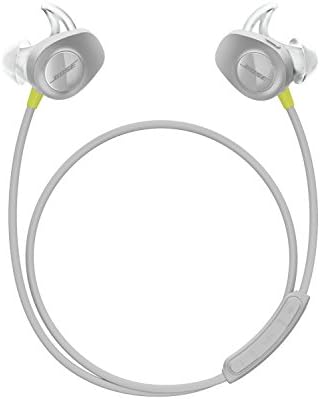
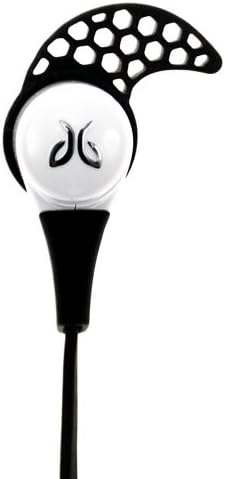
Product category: headphones
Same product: no